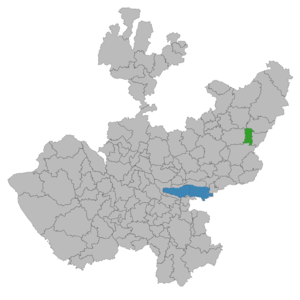
San Julián est une ville et une municipalité de l'État de Jalisco au Mexique. La municipalité a 15 890 habitants en 2015.